Tigres UANL

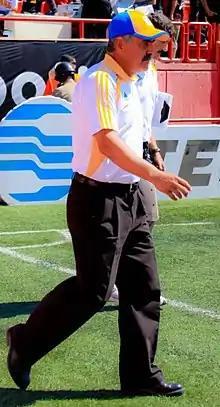
Coach Ricardo Ferretti has given some of the team's highest numbers.

On the Apertura 2003, now under the command of Argentine coach Nery Pumpido (with a team that Ferretti build), Tigres finished the tournament as leader now with 38 points. In the play-offs, they tied 1–0 and 1–2 (2–2) with Cruz Azul in the quarter-finals. In the semi-finals, they faced Toluca, who was now under the command of Ricardo Ferretti, and defeated them 0–1 and 2–0 (2–1). In the finals, Tigres lost 1–3 and 1–0 (3–2) once more against Pachuca in the Estadio Universitario. In the Clausura 2004, Argentine striker Andrés Silvera finished the tournament as one of the top goal scorers, but Tigres ended in 12th place and missed the play-offs. That same tournament they scored the biggest result in a Clásico Regiomontano, beating archrival Monterrey 6–2.